History of the Italian Republic

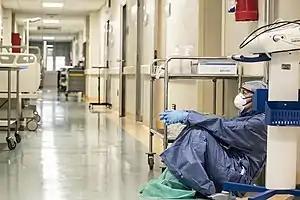
Exhausted nurse takes a break in an Italian hospital during the COVID-19 emergency.

In foreign policy, the Prodi II Cabinet continued the engagement in Afghanistan, under UN command, while withdrawing troops from post-invasion Iraq. The major effort of foreign minister Massimo D'Alema concerned the aftermath of the 2006 Lebanon War, being the first to offer troops to the UN for the constitution of the UNIFIL force, and assuming its command in February 2007.